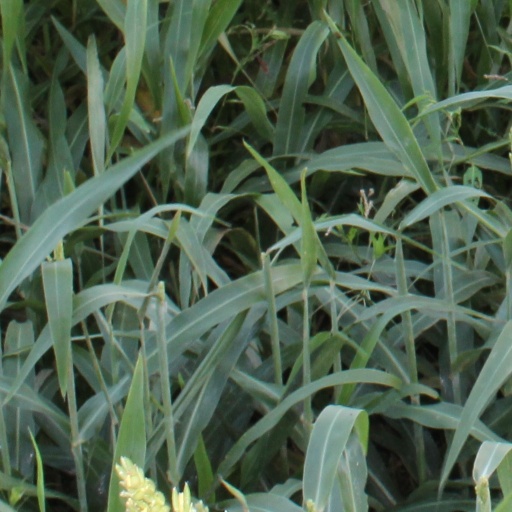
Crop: sorghum